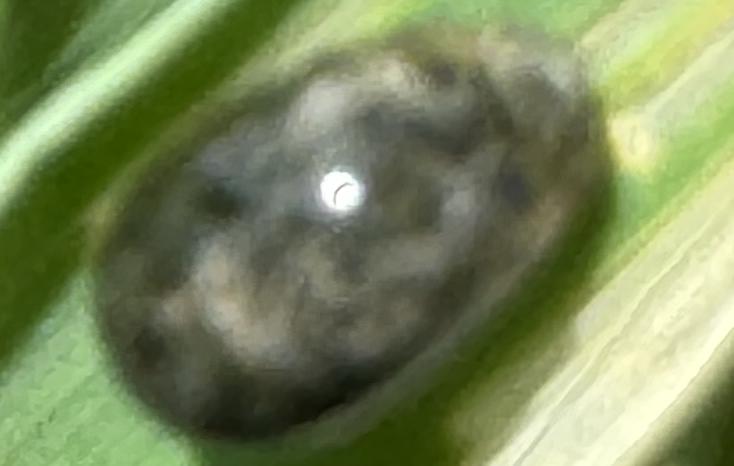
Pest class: cereal_leaf_beetle